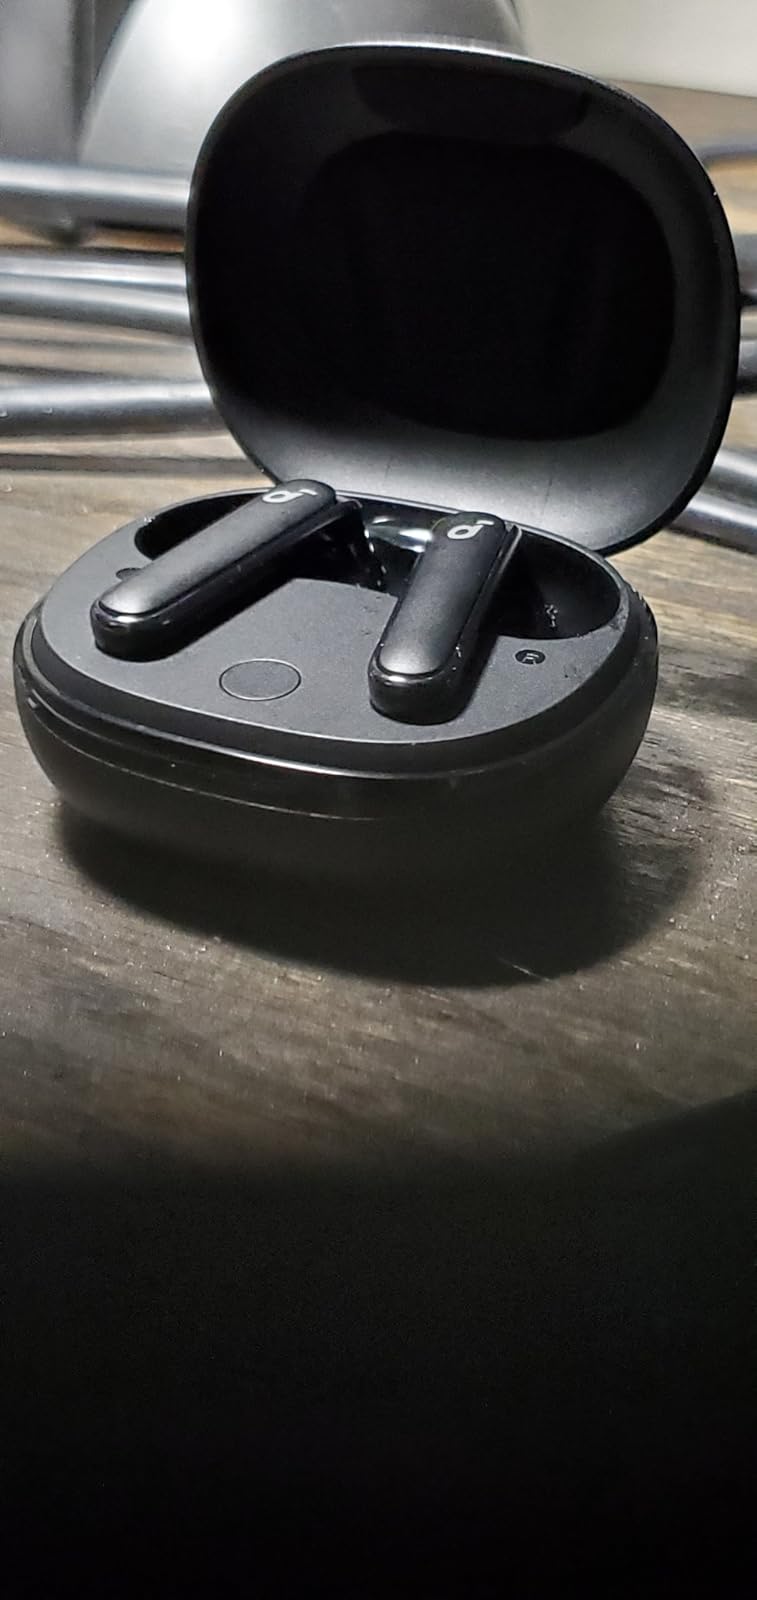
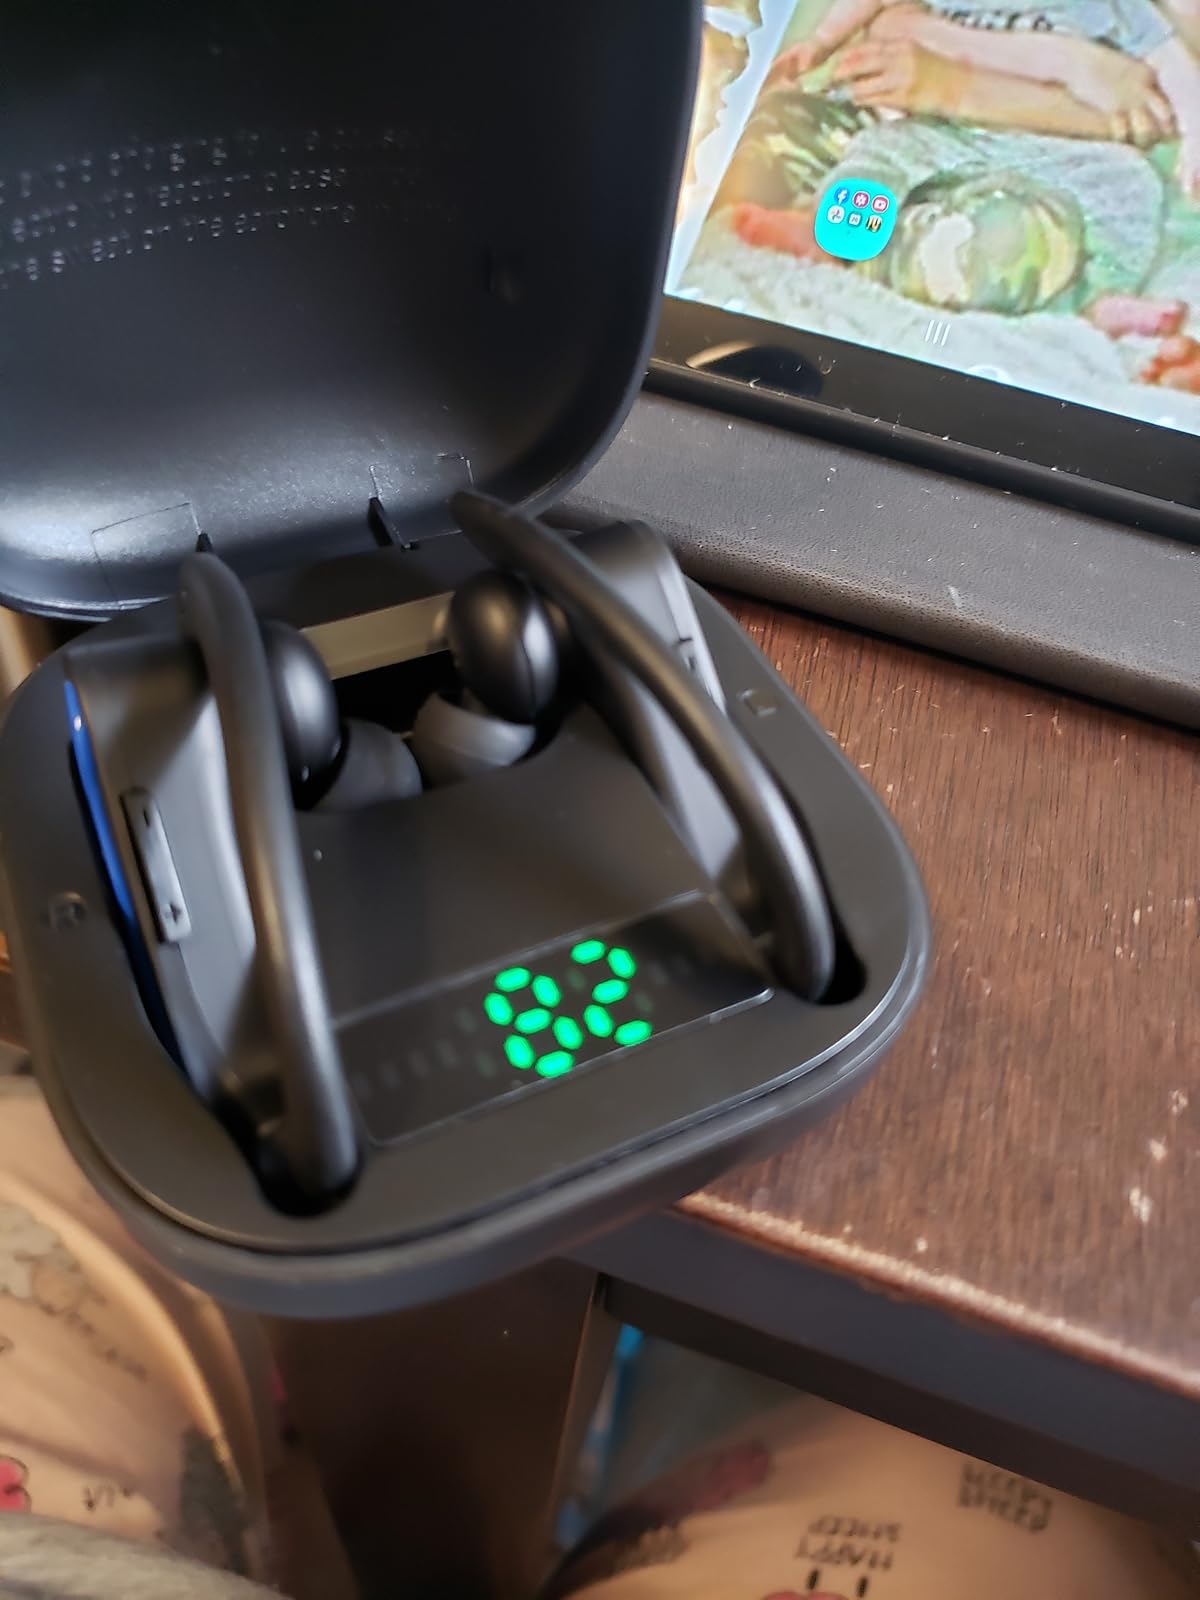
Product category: earbuds
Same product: no